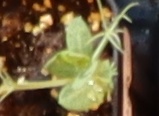
Label: Field Pea